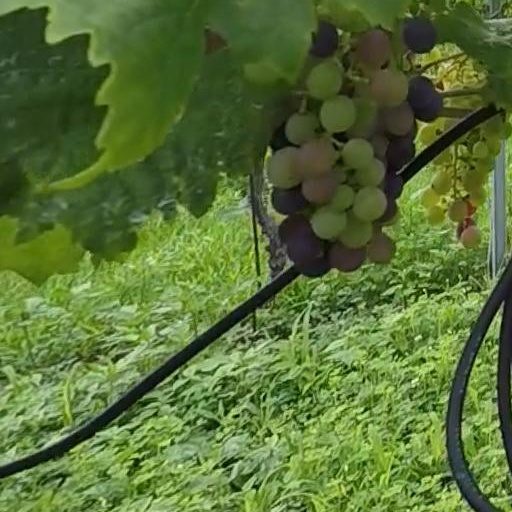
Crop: grape